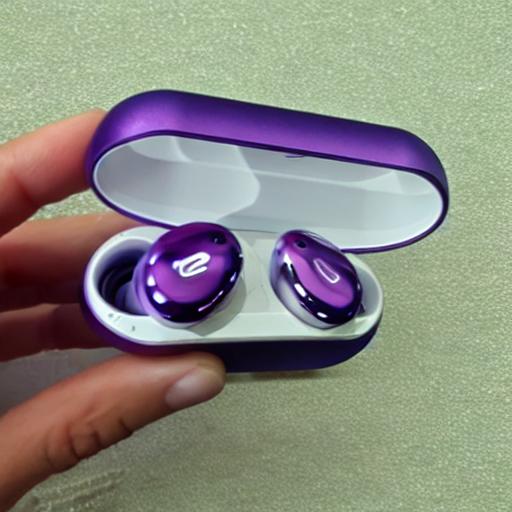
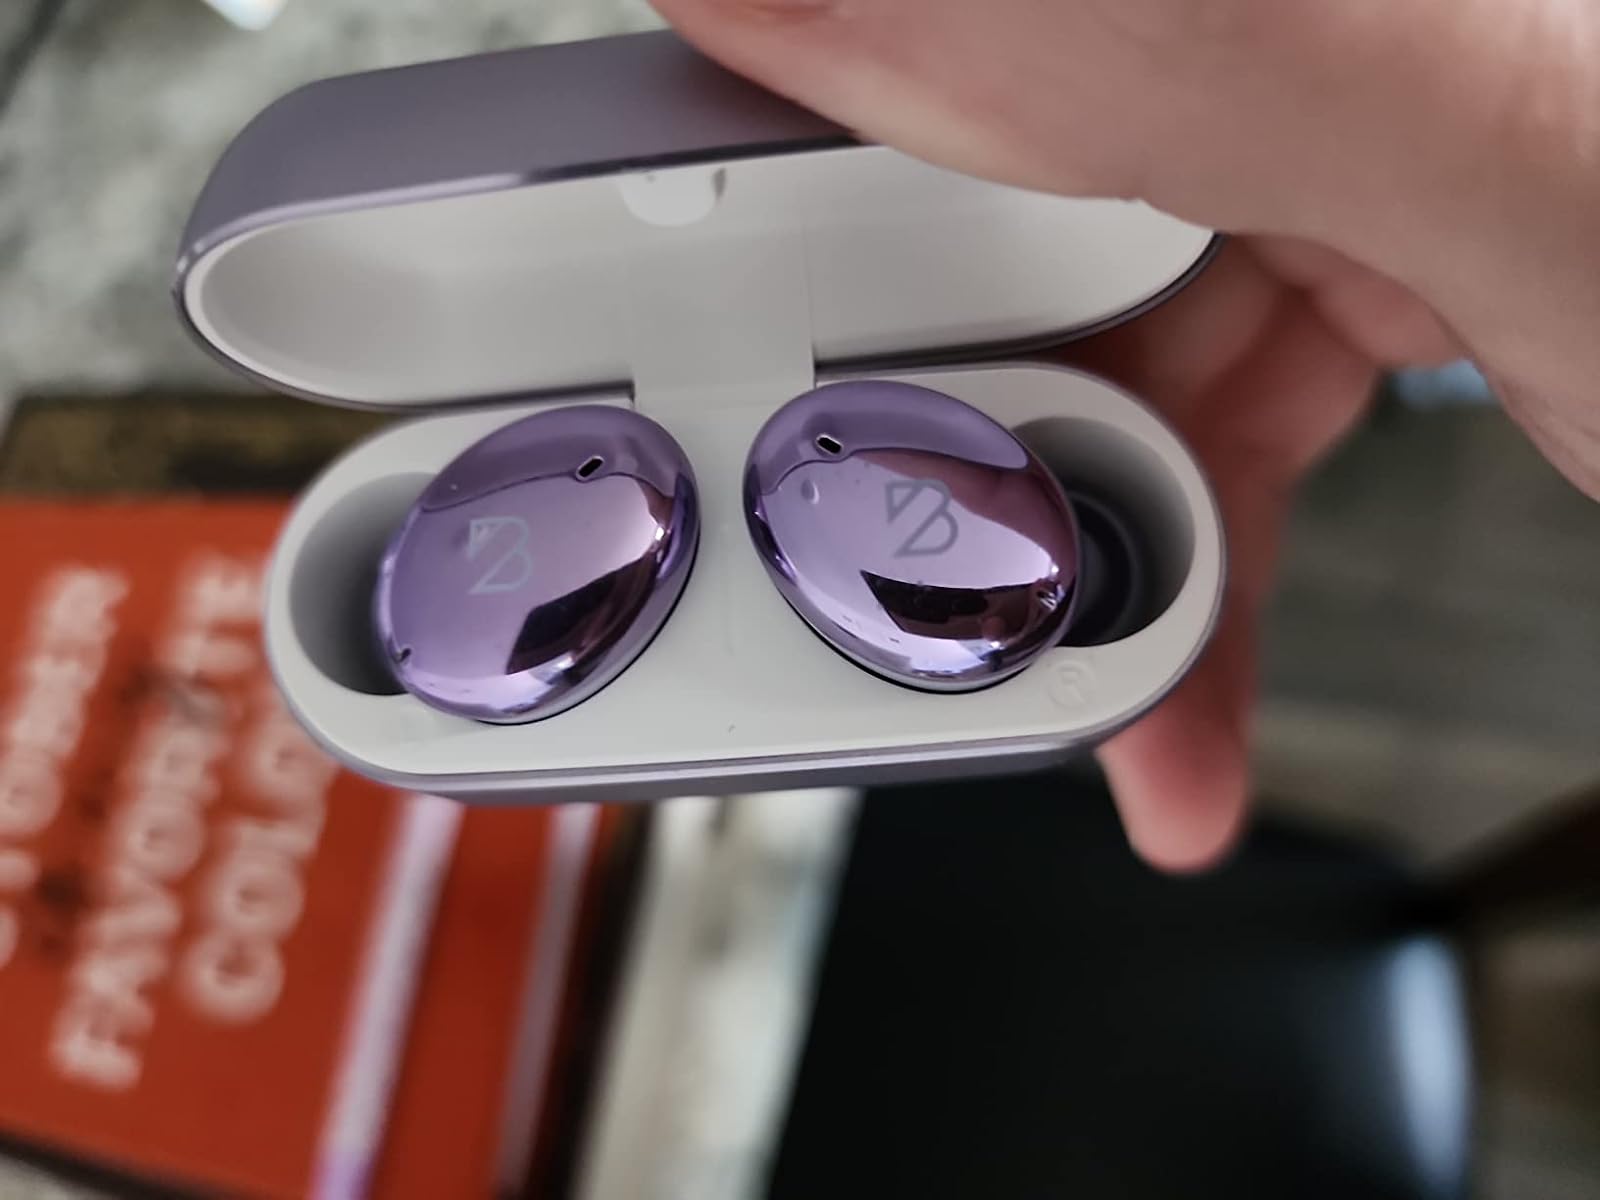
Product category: earbuds
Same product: no